MAN Truck & Bus

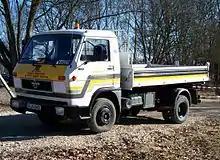
MAN 8.150 truck in Regensburg

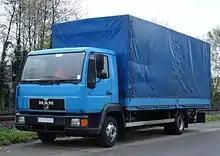
L 2000 truck

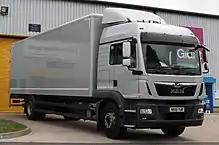
MAN TGM

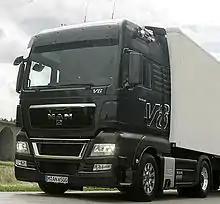
MAN TGX 18.680 V8

In 1897, MAN presented the first self-ignition fully functioning diesel engine, in partnership with its inventor, Rudolf Diesel. From 1967 until 1977, MAN collaborated with France's Saviem, selling their light to medium duty trucks with MAN badging in Germany and certain other markets. After the end of this, a deal was struck with Volkswagen which lasted until 1993. Production of a truck using the Volkswagen LT body started in 1979 and ended in 1993 with 72,000 units produced. It was available with four engines and four wheelbases over its lifetime; there was also a 4X4 version called 8.150 FAE. FAE means "forward control" cab, all-wheel drive, single tyres so the F nomenclature means "forward control" cab. This series is usually referred to as the G90, from the most common model, but also as the "G"-series. In the United Kingdom it was originally marketed as the "MAN MT" series. The original lineup in the UK consisted of the 6.90 and the 8.90 (the first digit denoting the GVW in tonnes, the second for power in metric horsepower) and the 8.136 and 9.136.